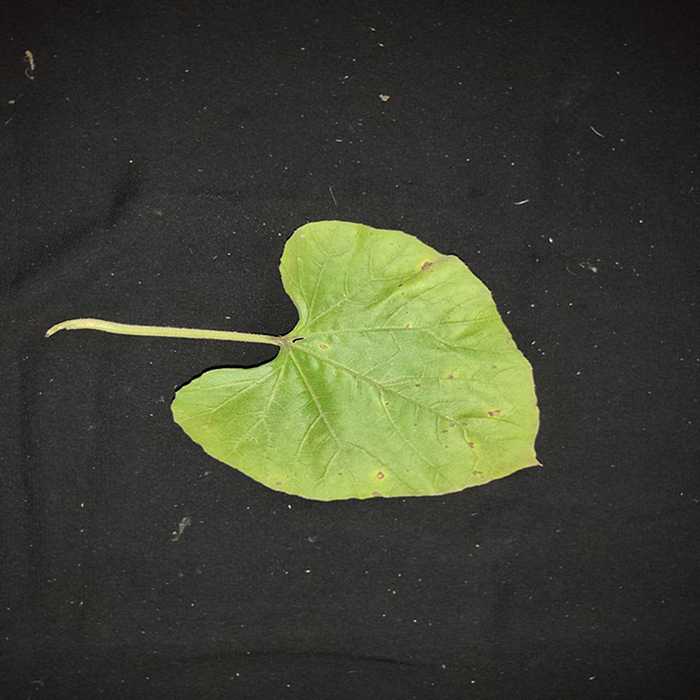
Plant: Bottle gourd
Label: Anthracnose